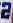
Number: 2